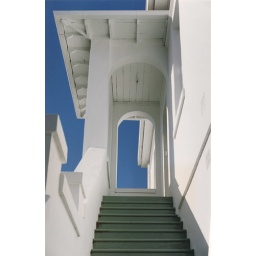
Pristine white arch against the blue sky